22nd AVN Awards

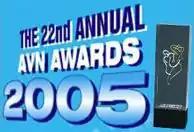

The 22nd AVN Awards ceremony, presented by Adult Video News (AVN), took place January 8, 2005 at the Venetian Hotel Grand Ballroom, at Paradise, Nevada, U.S.A. During the ceremony, AVN presented AVN Awards, referred to as the Oscars of porn, in nearly 100 categories honoring the best pornographic films released between Oct. 1, 2003 to Sept. 30, 2004. The ceremony, televised in the United States by Playboy TV, was produced and directed by Gary Miller. Comedian Thea Vidale hosted the show for the first time with adult film star Savanna Samson.